72nd Air Base Wing

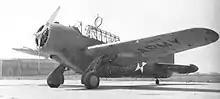
108th Squadron O-47

The wing's first predecessor was organized during the Louisiana Maneuvers at Shreveport Municipal Airport, Louisiana as the 72nd Observation Group on 26 September 1941 as part of the United States Army's buildup prior to the country's entry into World War II. It drew its cadre from its three original squadrons. These were the 108th and 124th Observation Squadrons, two National Guard units that had been mobilized earlier that year, and the 1st Observation Squadron, a regular army unit. However, none of its assigned squadrons were located with group headquarters. The two National Guard squadrons remained at their prewar state stations, while the 1st Squadron was at Marshall Field, Kansas. A few days after activating, the group headquarters moved to Adams Field, Arkansas. The group's primary mission aircraft was the North American O-47, although it also flew the Stinson O-49 Vigilant.